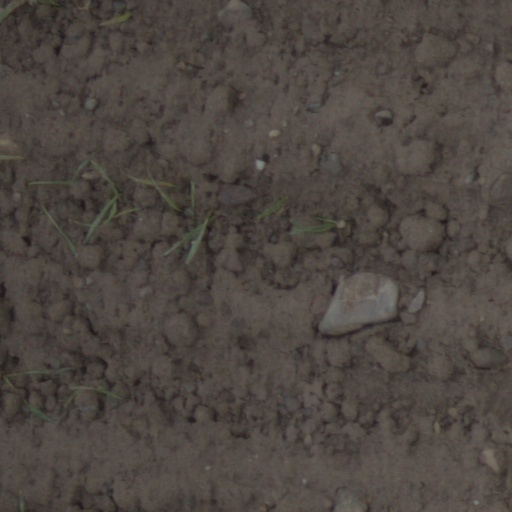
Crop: wheat